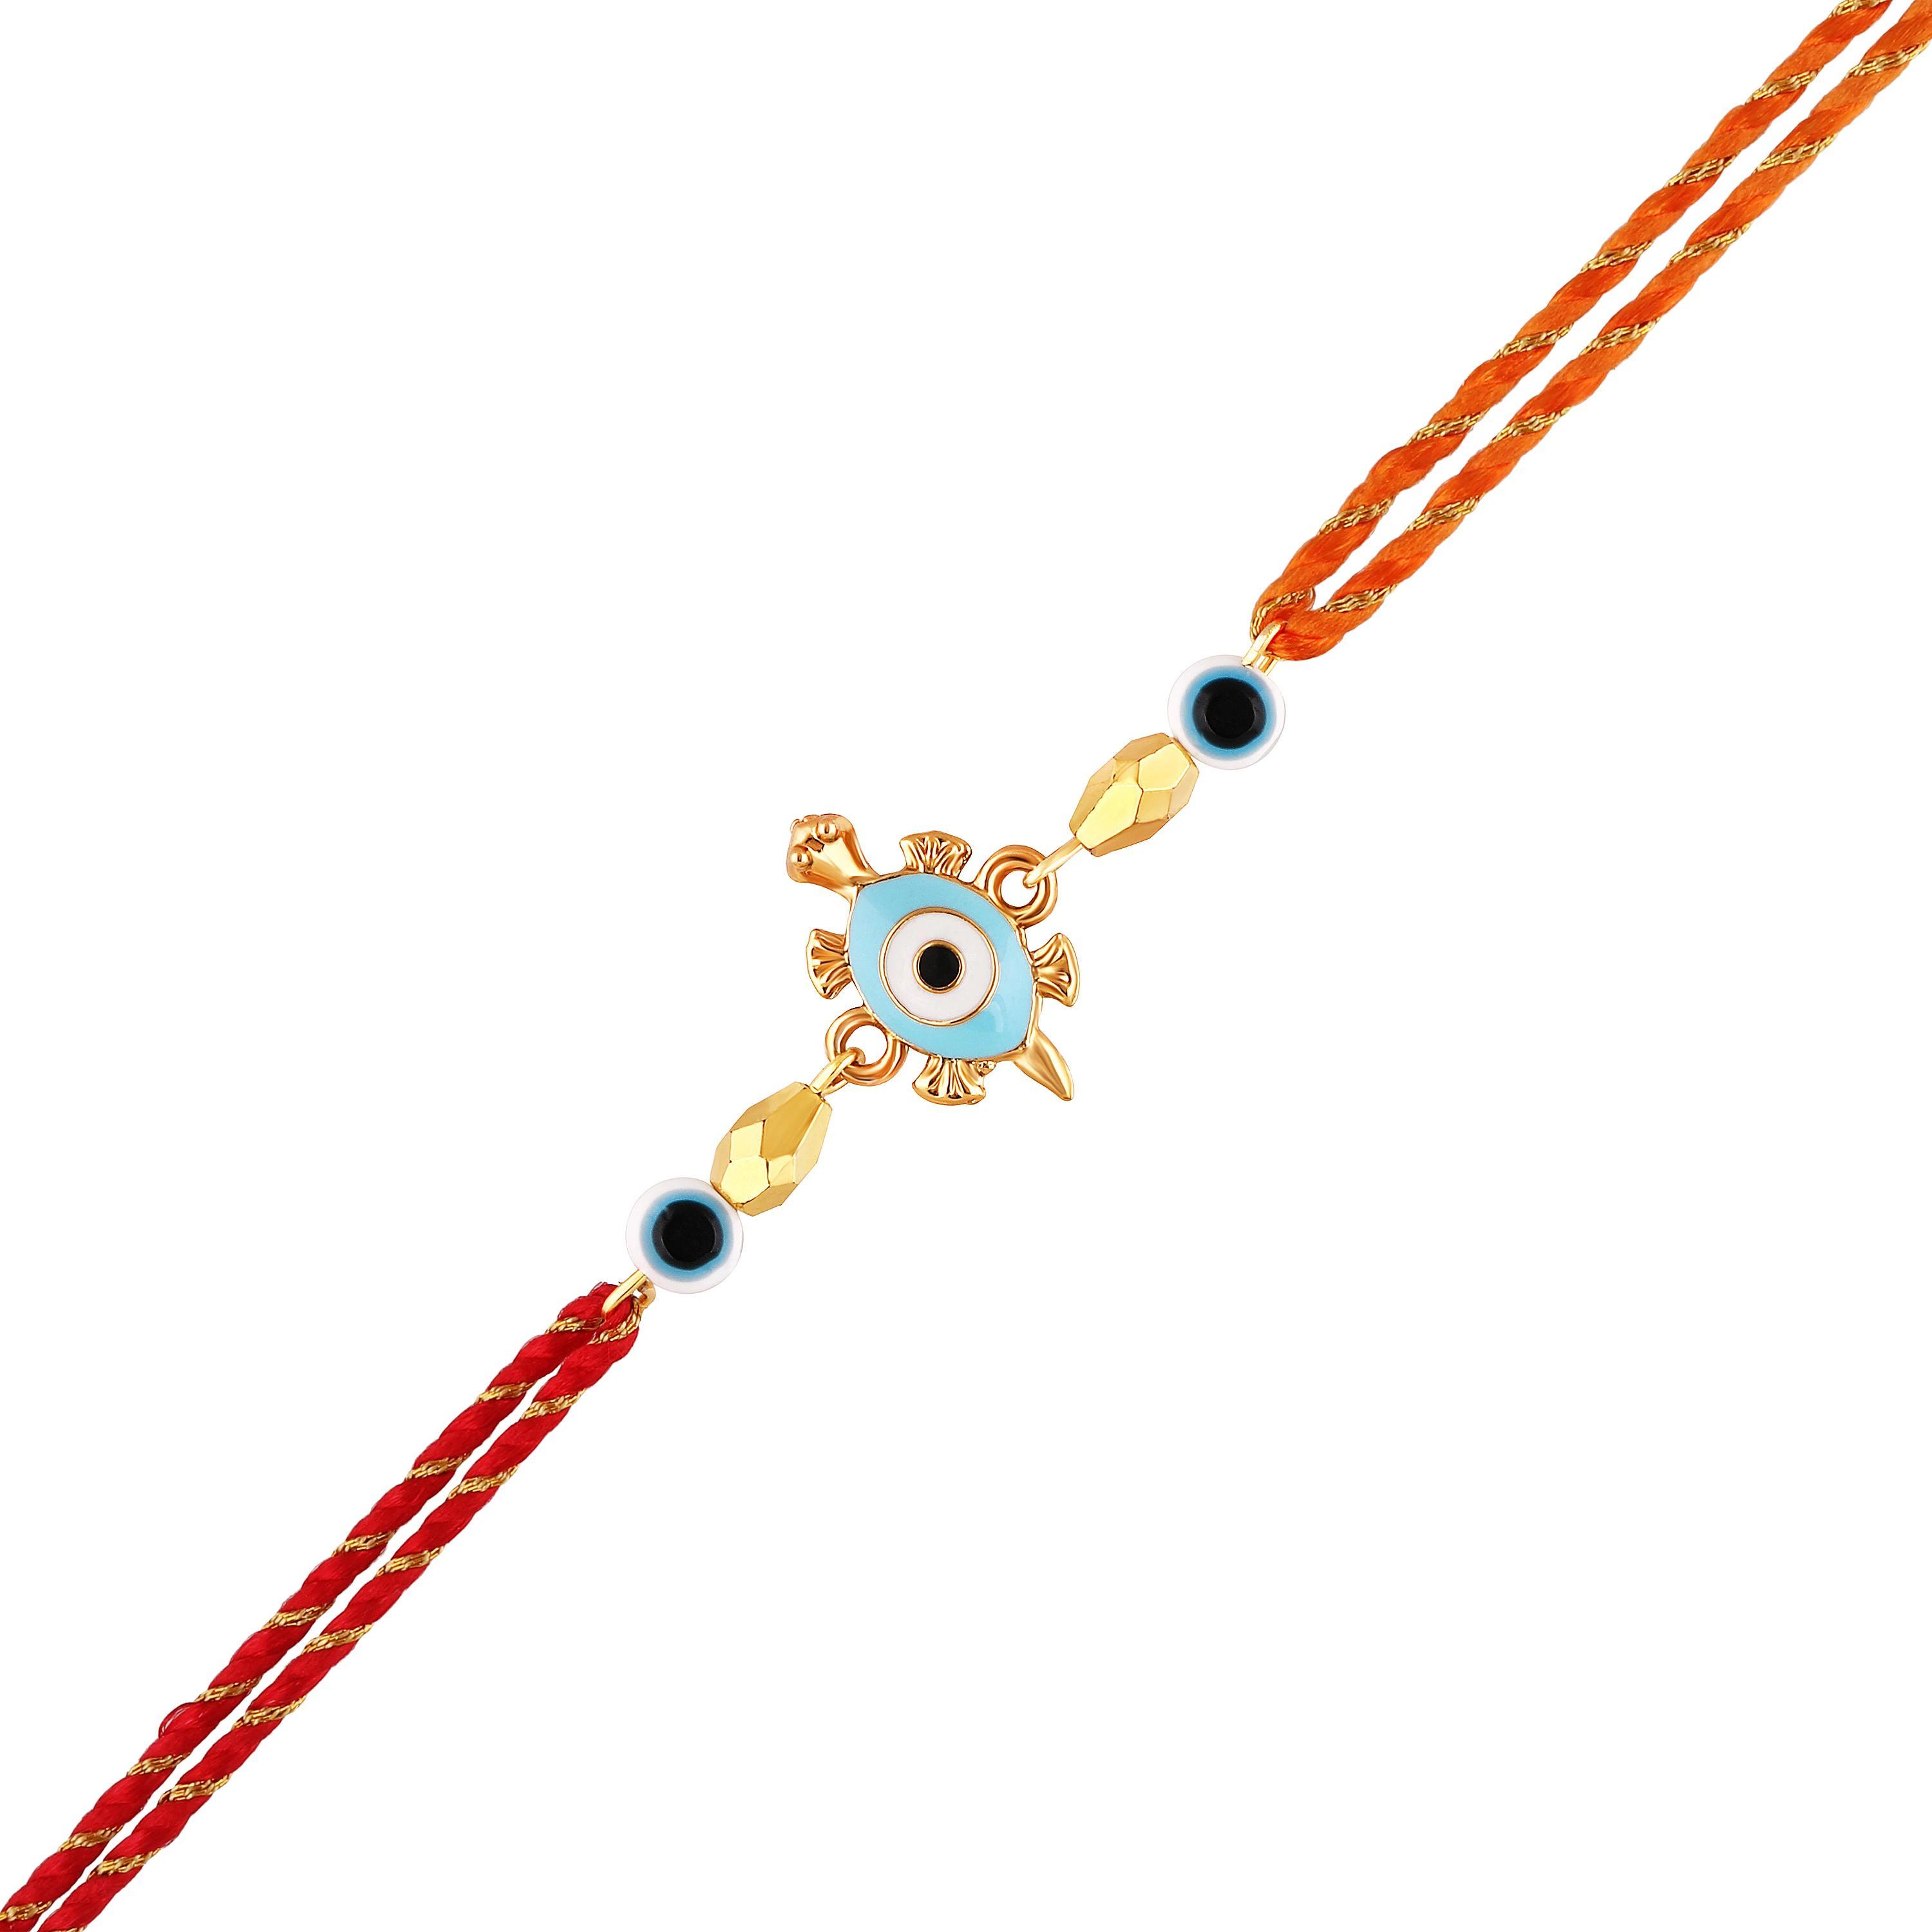
 Mahi Meenakari Enamel Evil Eye & Tortoise-Shaped Fancy Rakshabandhan Rakhi with Crystals for Brother, Bhai, Bro (RA1100744G)
Type: Rakhis
Brand: Mahi
Price: Rs. 229
 Celebrate Raksha Bandhan with our exquisitely crafted Rakhi, designed to strengthen the bond between siblings. This traditional Rakhi features intricate beadwork and durable thread, ensuring it stands the test of time. Handmade with care, each Rakhi is a unique and meaningful gift for your brother. Each Rakhi carries heartfelt blessings and good wishes for your brother's well-being and success. Celebrates the bond of love and protection between siblings, a cherished tradition in Indian culture.
Features: The Rakhi is adorned with vibrant colors and attractive embellishments that add a touch of elegance to the celebration.,Content in Box : 1 Rakhi ; Cultural Significance: This beautiful Rakhi will acknowledge your love for Your Brother with the promise that your bond with him will grow stronger as time goes on.,Vibrant Colors: Adding bright and playful colors to the celebration will make it stand out and make it more enjoyable.,Celebrate the bond of love and protection with our exquisite Rakhis. Share the joy of Raksha Bandhan Festival with this beautiful Rakhi, a token of love, protection and blessings.,Adjustable Size and Easy to tie: Designed to fit wrists of all sizes. It is simple and easy to tie the Rakhi securely and effortlessly.
Included: 1 Rakhi